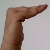
The image shows a hand gesture representing a space in Indian Sign Language.